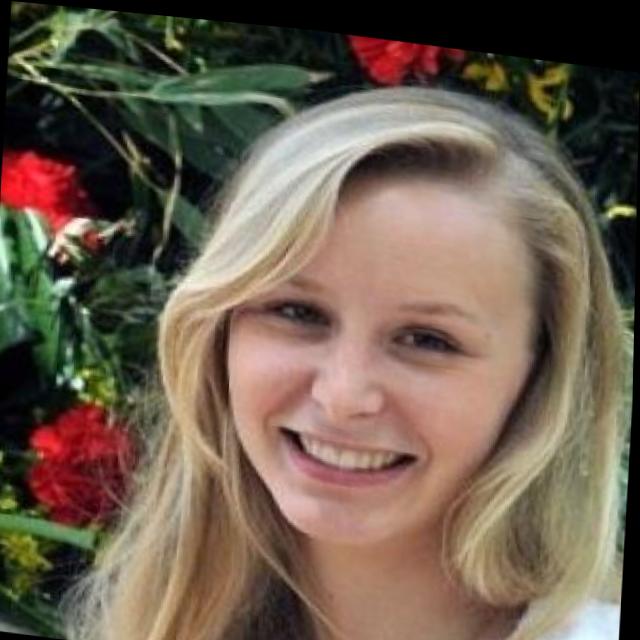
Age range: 21-44